Gustaf Hagerman

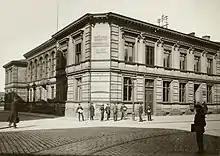
Skånes Enskilda Bank in the 1890s.

Gustaf Hagerman was born on the 22 September 1770 in Tolånga parish, and died the 23 August 1839 in Ystad, Scania. He was the son of the Vicar Christian Hagerman. Hagerman began venturing into business through a relative of his Predbjörn Blanxius, with whom he trained to become a trader of raw materials. Upon his death, Blanxius left Hagerman his business, which at the time included mostly trading of grain. In 1798 he earned trading rights through his partnership with Jöns Peter Hemberg, and in 1802 he started his own company. Thanks to the continental system, Ystad profited greatly during the early 19th century, and so did Hagerman's business, which grew in range of products traded, including: spices, tobacco, tea, wine, iron, tools, paper, and tapestries. In 1930, Hagerman, together with Jöns Peter Hemberg, and Gustav Berghman, founded Skånes Enskilda Bank, in which he was a board member 1831–1839. The bank grew to become the largest private bank in Sweden during late 1800s.